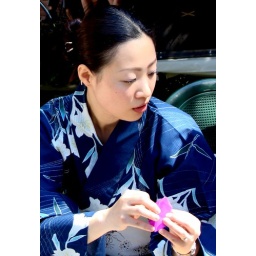
Japanese girl showing how to make paper boxes in an origami demonstration